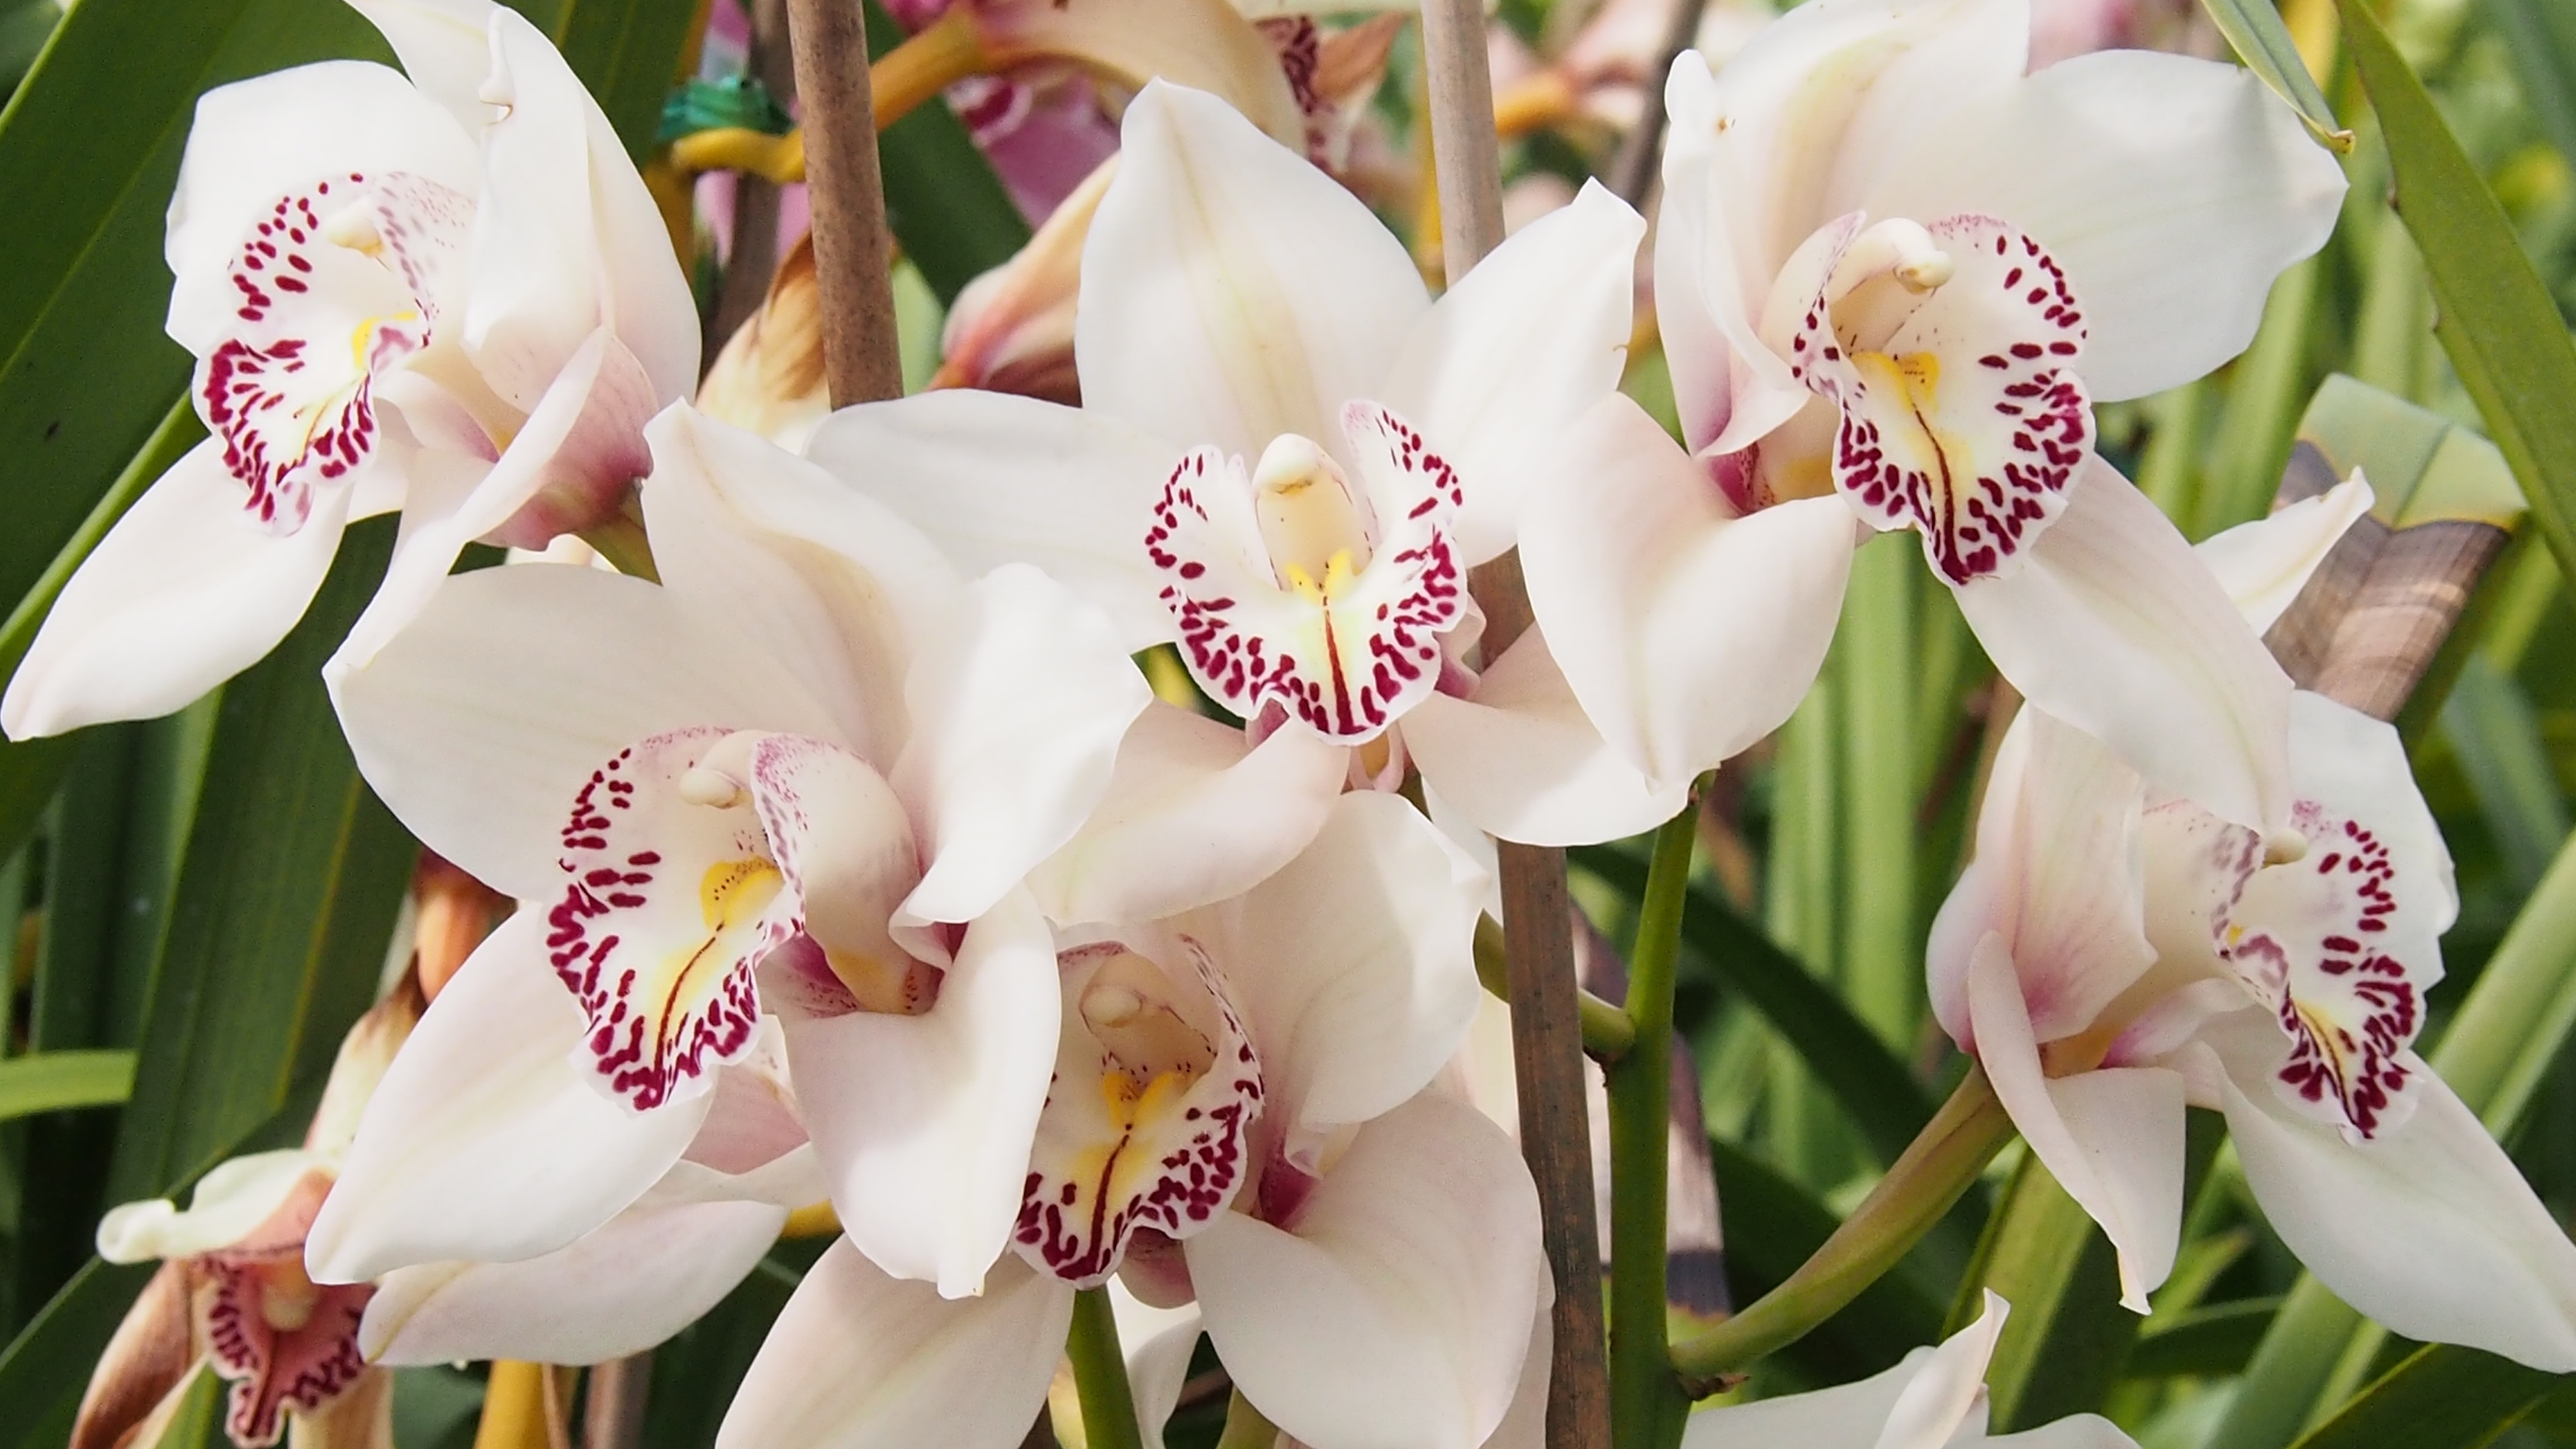
blossom, plant, white, flower, petal, summer, spring, botany, pink, flora, botanical, orchid, vivid, flowering plant, white orchid, cattleya, land plant, moth orchid, christmas orchid, cattleya labiata, laelia